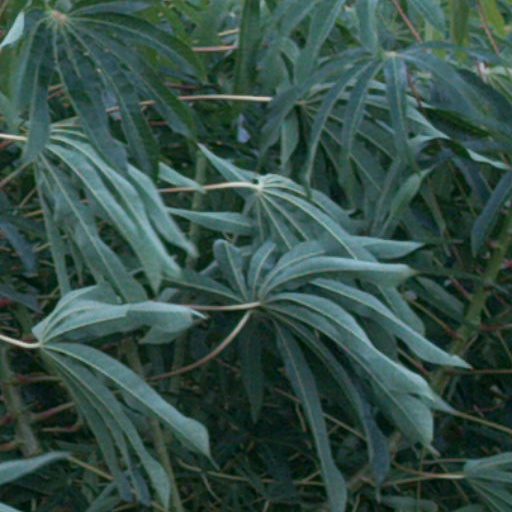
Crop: cassava